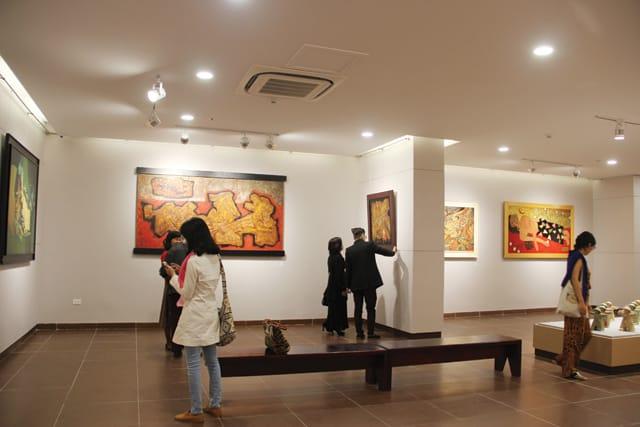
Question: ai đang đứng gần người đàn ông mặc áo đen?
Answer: người phụ nữ mặc áo đen